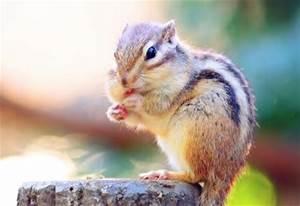
squirrel